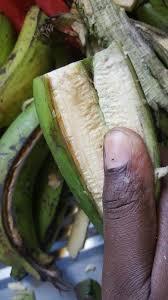
Ndizi imekatwa ikionyesha sehemu ya ndani, kijani kibichi cha ndizi kinaonekana na sehemu ya ndani ikiwa na rangi ya [cs]cream[cs] kidole kimoja kimeshikilia kipande hicho mandhari ni ya mchakato wa kuandaa na kupika ndizi.